Threnody

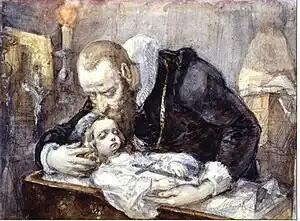
Jan Kochanowski with his dead daughter in a painting by Jan Matejko inspired by the poet's "Threnodies"

A threnody is a wailing ode, song, hymn or poem of mourning composed or performed as a memorial to a dead person. The term originates from the Greek word θρηνῳδία ("threnoidia"), from θρῆνος ("threnos", "wailing") and ᾠδή ("oide", "ode"), the latter ultimately from the Proto-Indo-European root *"h₂weyd-" ("to sing") that is also the precursor of such words as "ode", "tragedy", "comedy", "parody", "melody" and "rhapsody".